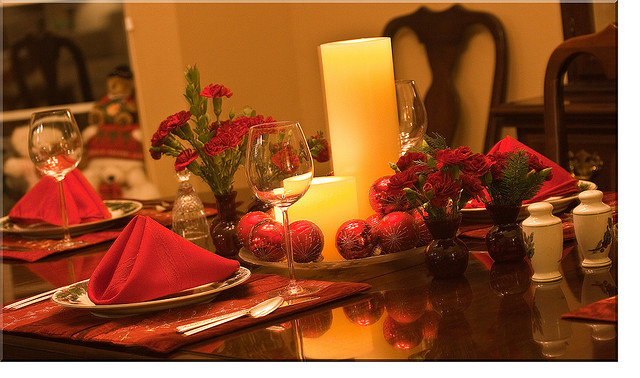
user: Given an image and a question. Answer the question in a short answer. Question: What are plates napkins silverware and glasses arranged in this manner called? Short Answer:
assistant: set